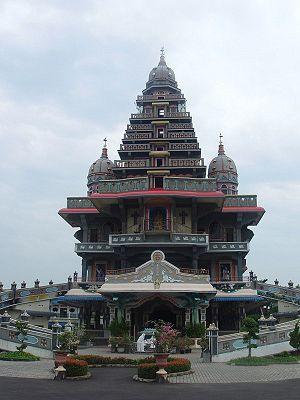
L'archidiocèse de Medan est une Église particulière de l'Église catholique en Indonésie, dont le siège est à Medan, capitale de la province de Sumatra du Nord.
Les Indonésiens d'origine indienne sont une des minorités « allogènes » reconnues comme telles dans le pays, aux côtés de ceux d'origine arabe et chinoise.